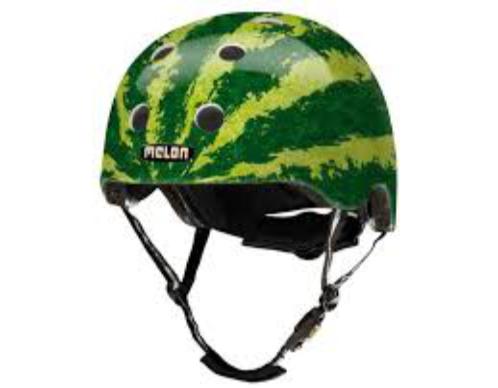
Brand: melon bicycles
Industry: Necessities